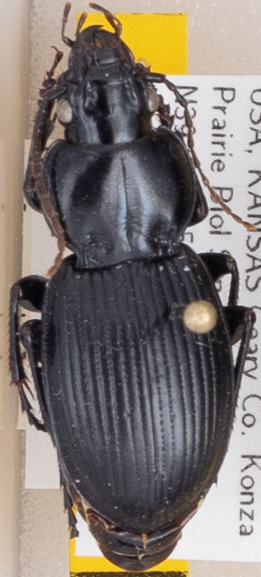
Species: Cyclotrachelus sodalis colossus
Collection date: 2022-07-18
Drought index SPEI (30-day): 0.63
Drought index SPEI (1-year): -0.1
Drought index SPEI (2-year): -0.142